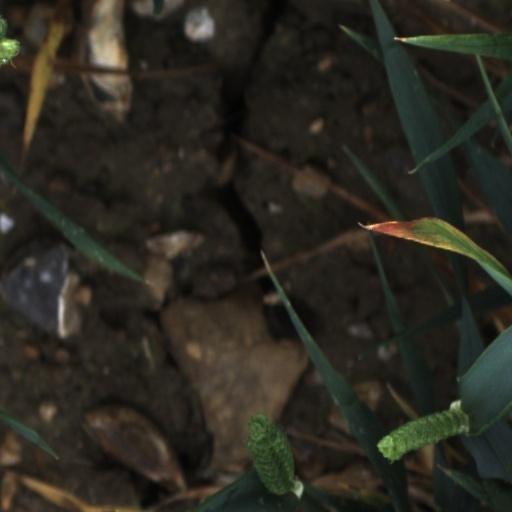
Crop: wheat